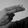
ASL letter: H